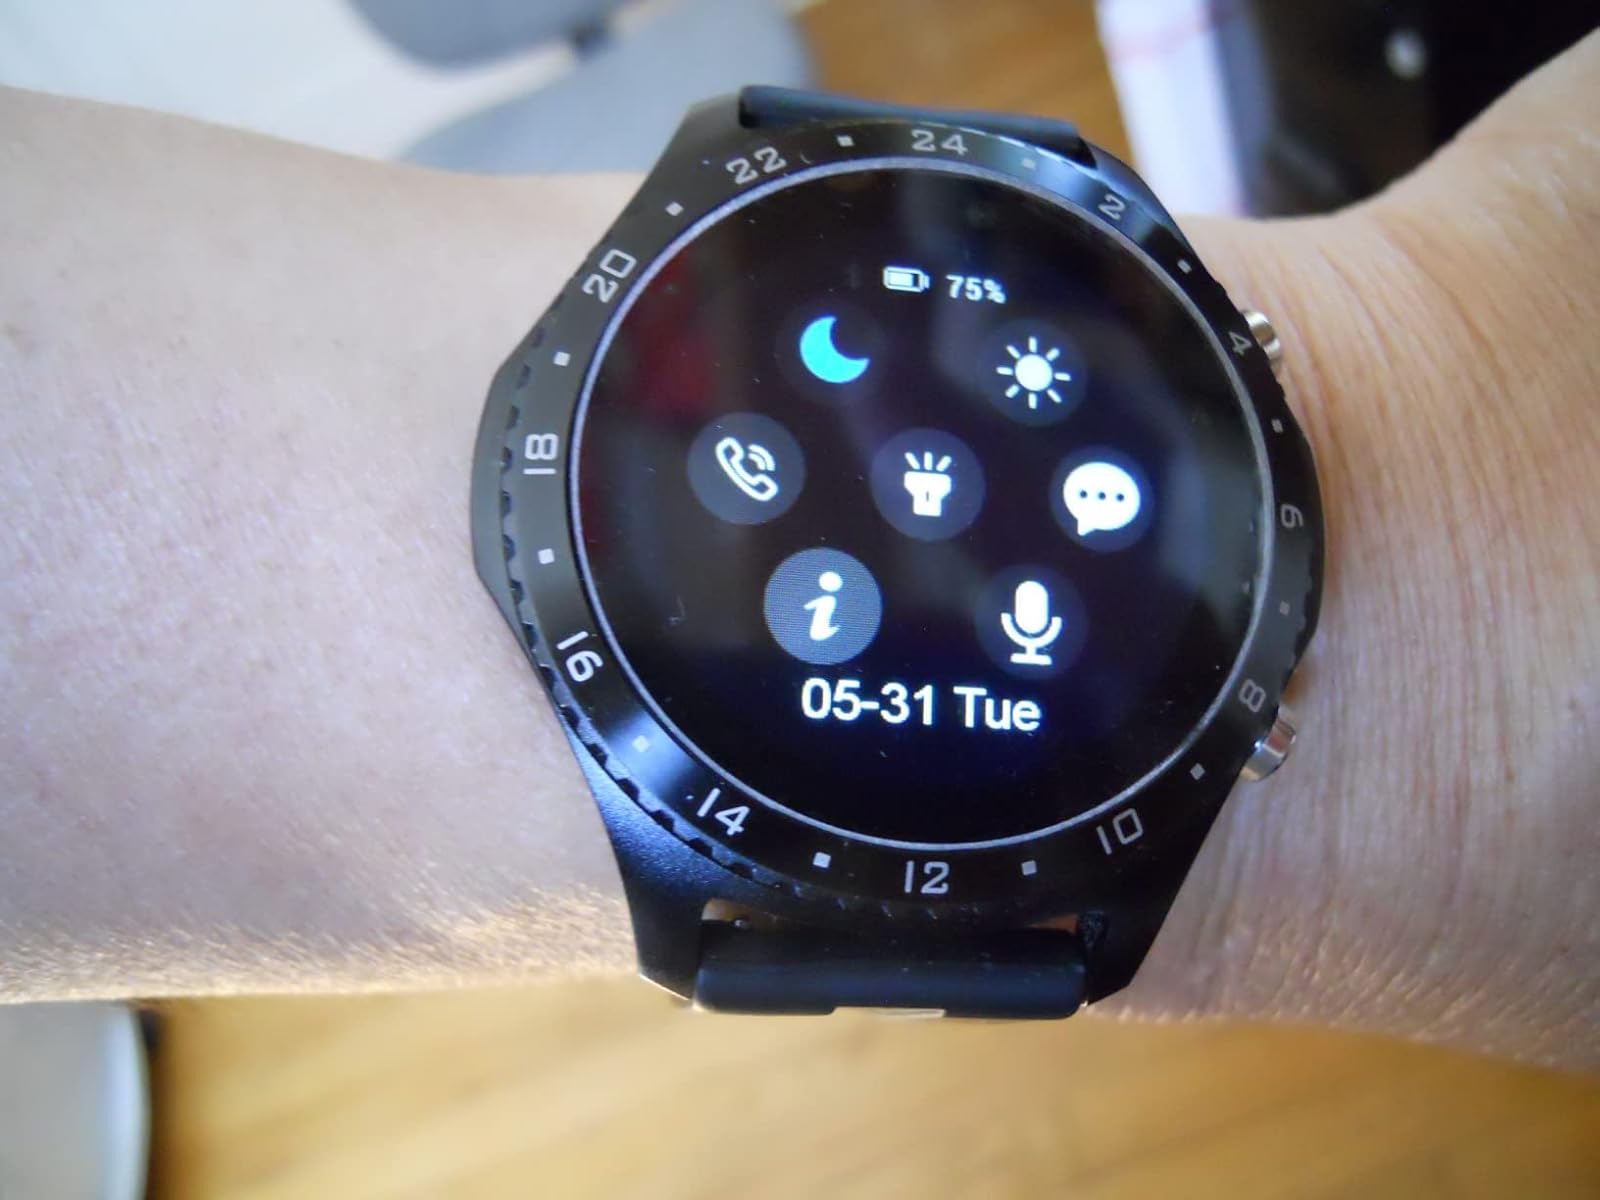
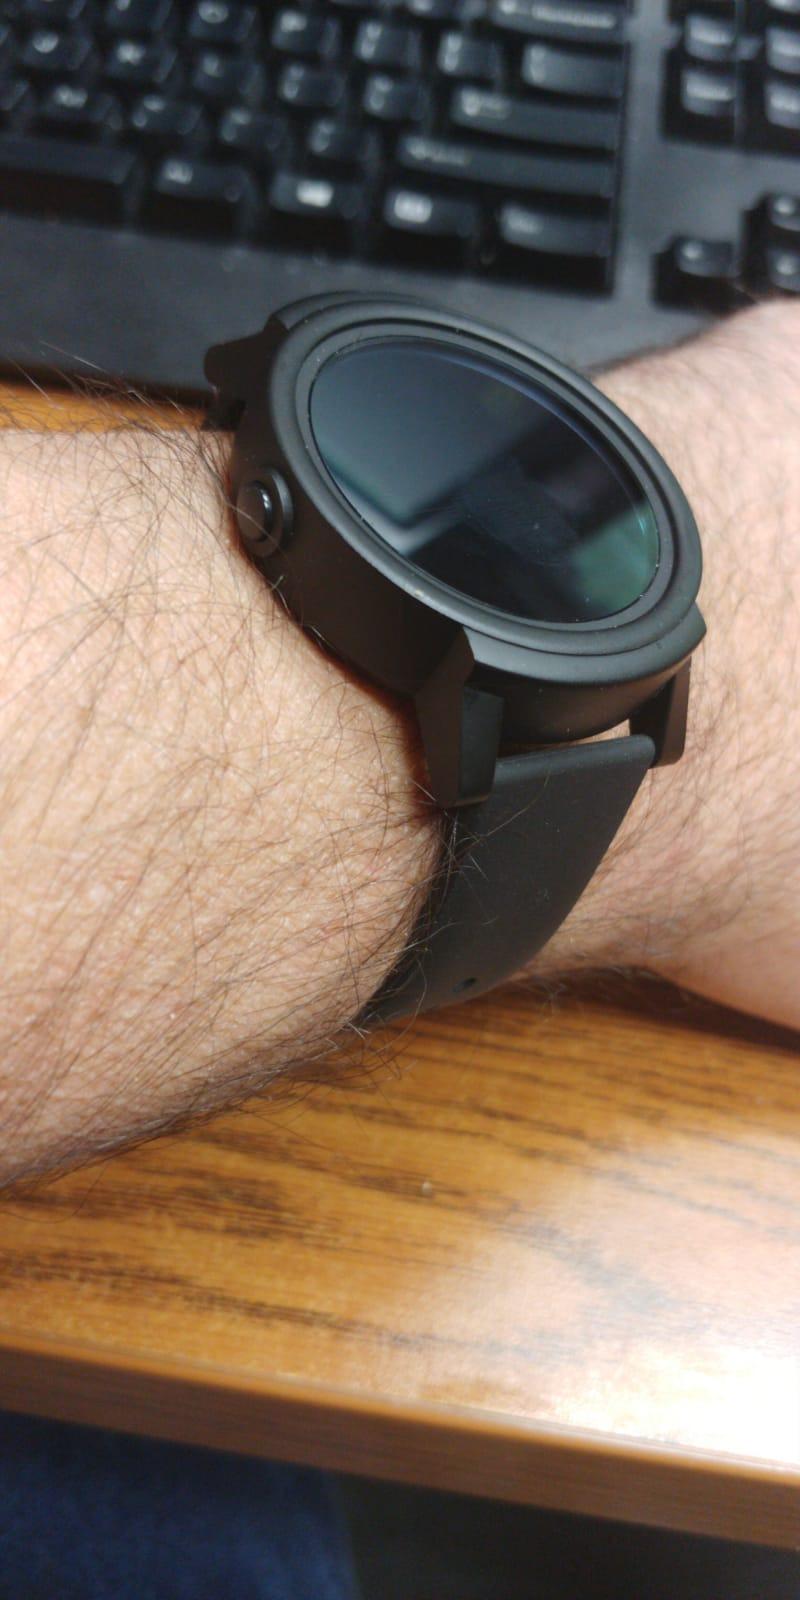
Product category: smartwatch
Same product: no